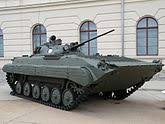
Label: BMP-T15